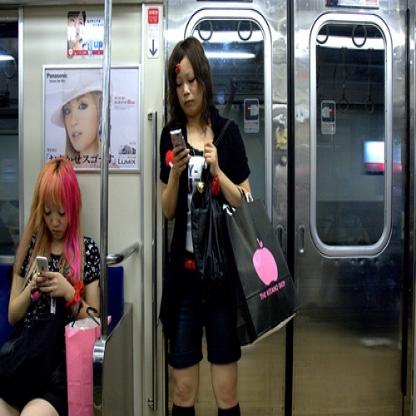
Scene: Indoor